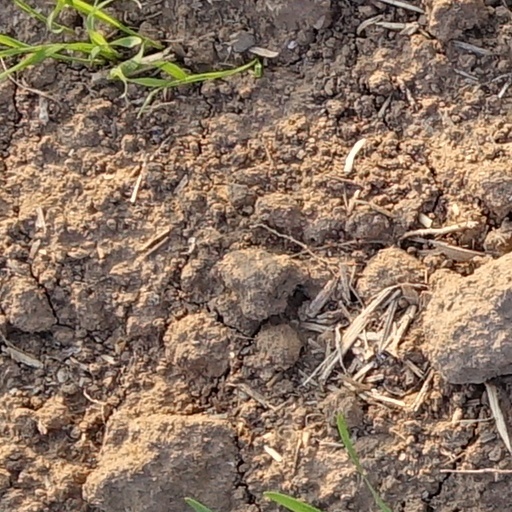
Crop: wheat